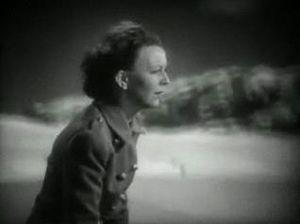
La Tempête qui tue est un film américain réalisé par Frank Borzage, sorti en 1940.